Paul Kingsnorth

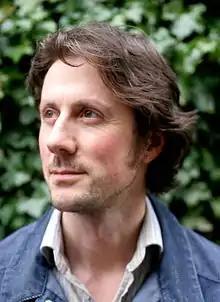
Kingsnorth in 2011

Paul Kingsnorth (born 1972) is an English writer who lives in the west of Ireland. He is a former deputy editor of "The Ecologist" and a co-founder of the Dark Mountain Project.